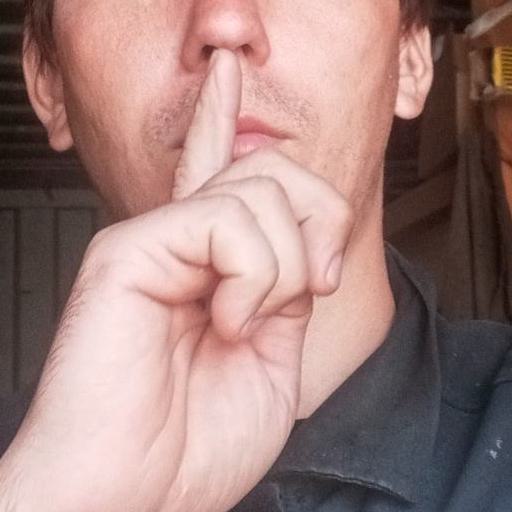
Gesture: mute